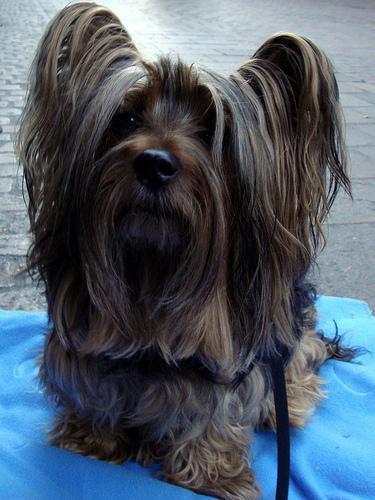
silky_terrier